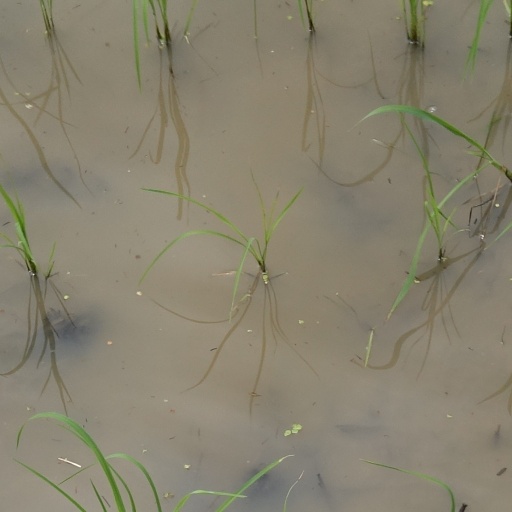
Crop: rice